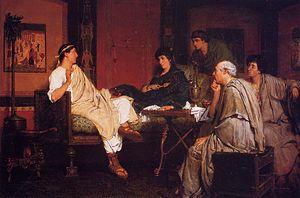
Tibulle chez Délie, tableau de Lawrence Alma-Tadema. Huile sur bois, 1866. Museum of Fine Arts, Boston, États-Unis.
Tibulle, né vers 54 ou 50 av. J.-C. et mort en 19-18 av. J.-C., est un poète romain élégiaque.